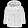
Label: Coat